Hamden, Connecticut

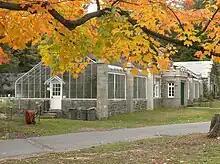
Edgerton Park Conservancy

The Town Hall at the center of Hamden has a distinctive appearance. The rotunda includes commemorative stained glass windows. Across the street is Freedom Park, which contains a fountain with concrete stepping stones leading to a sign that pleads for peace in several different languages. The Town recently completed new facilities for the police and fire departments in the newly renovated Town Hall.